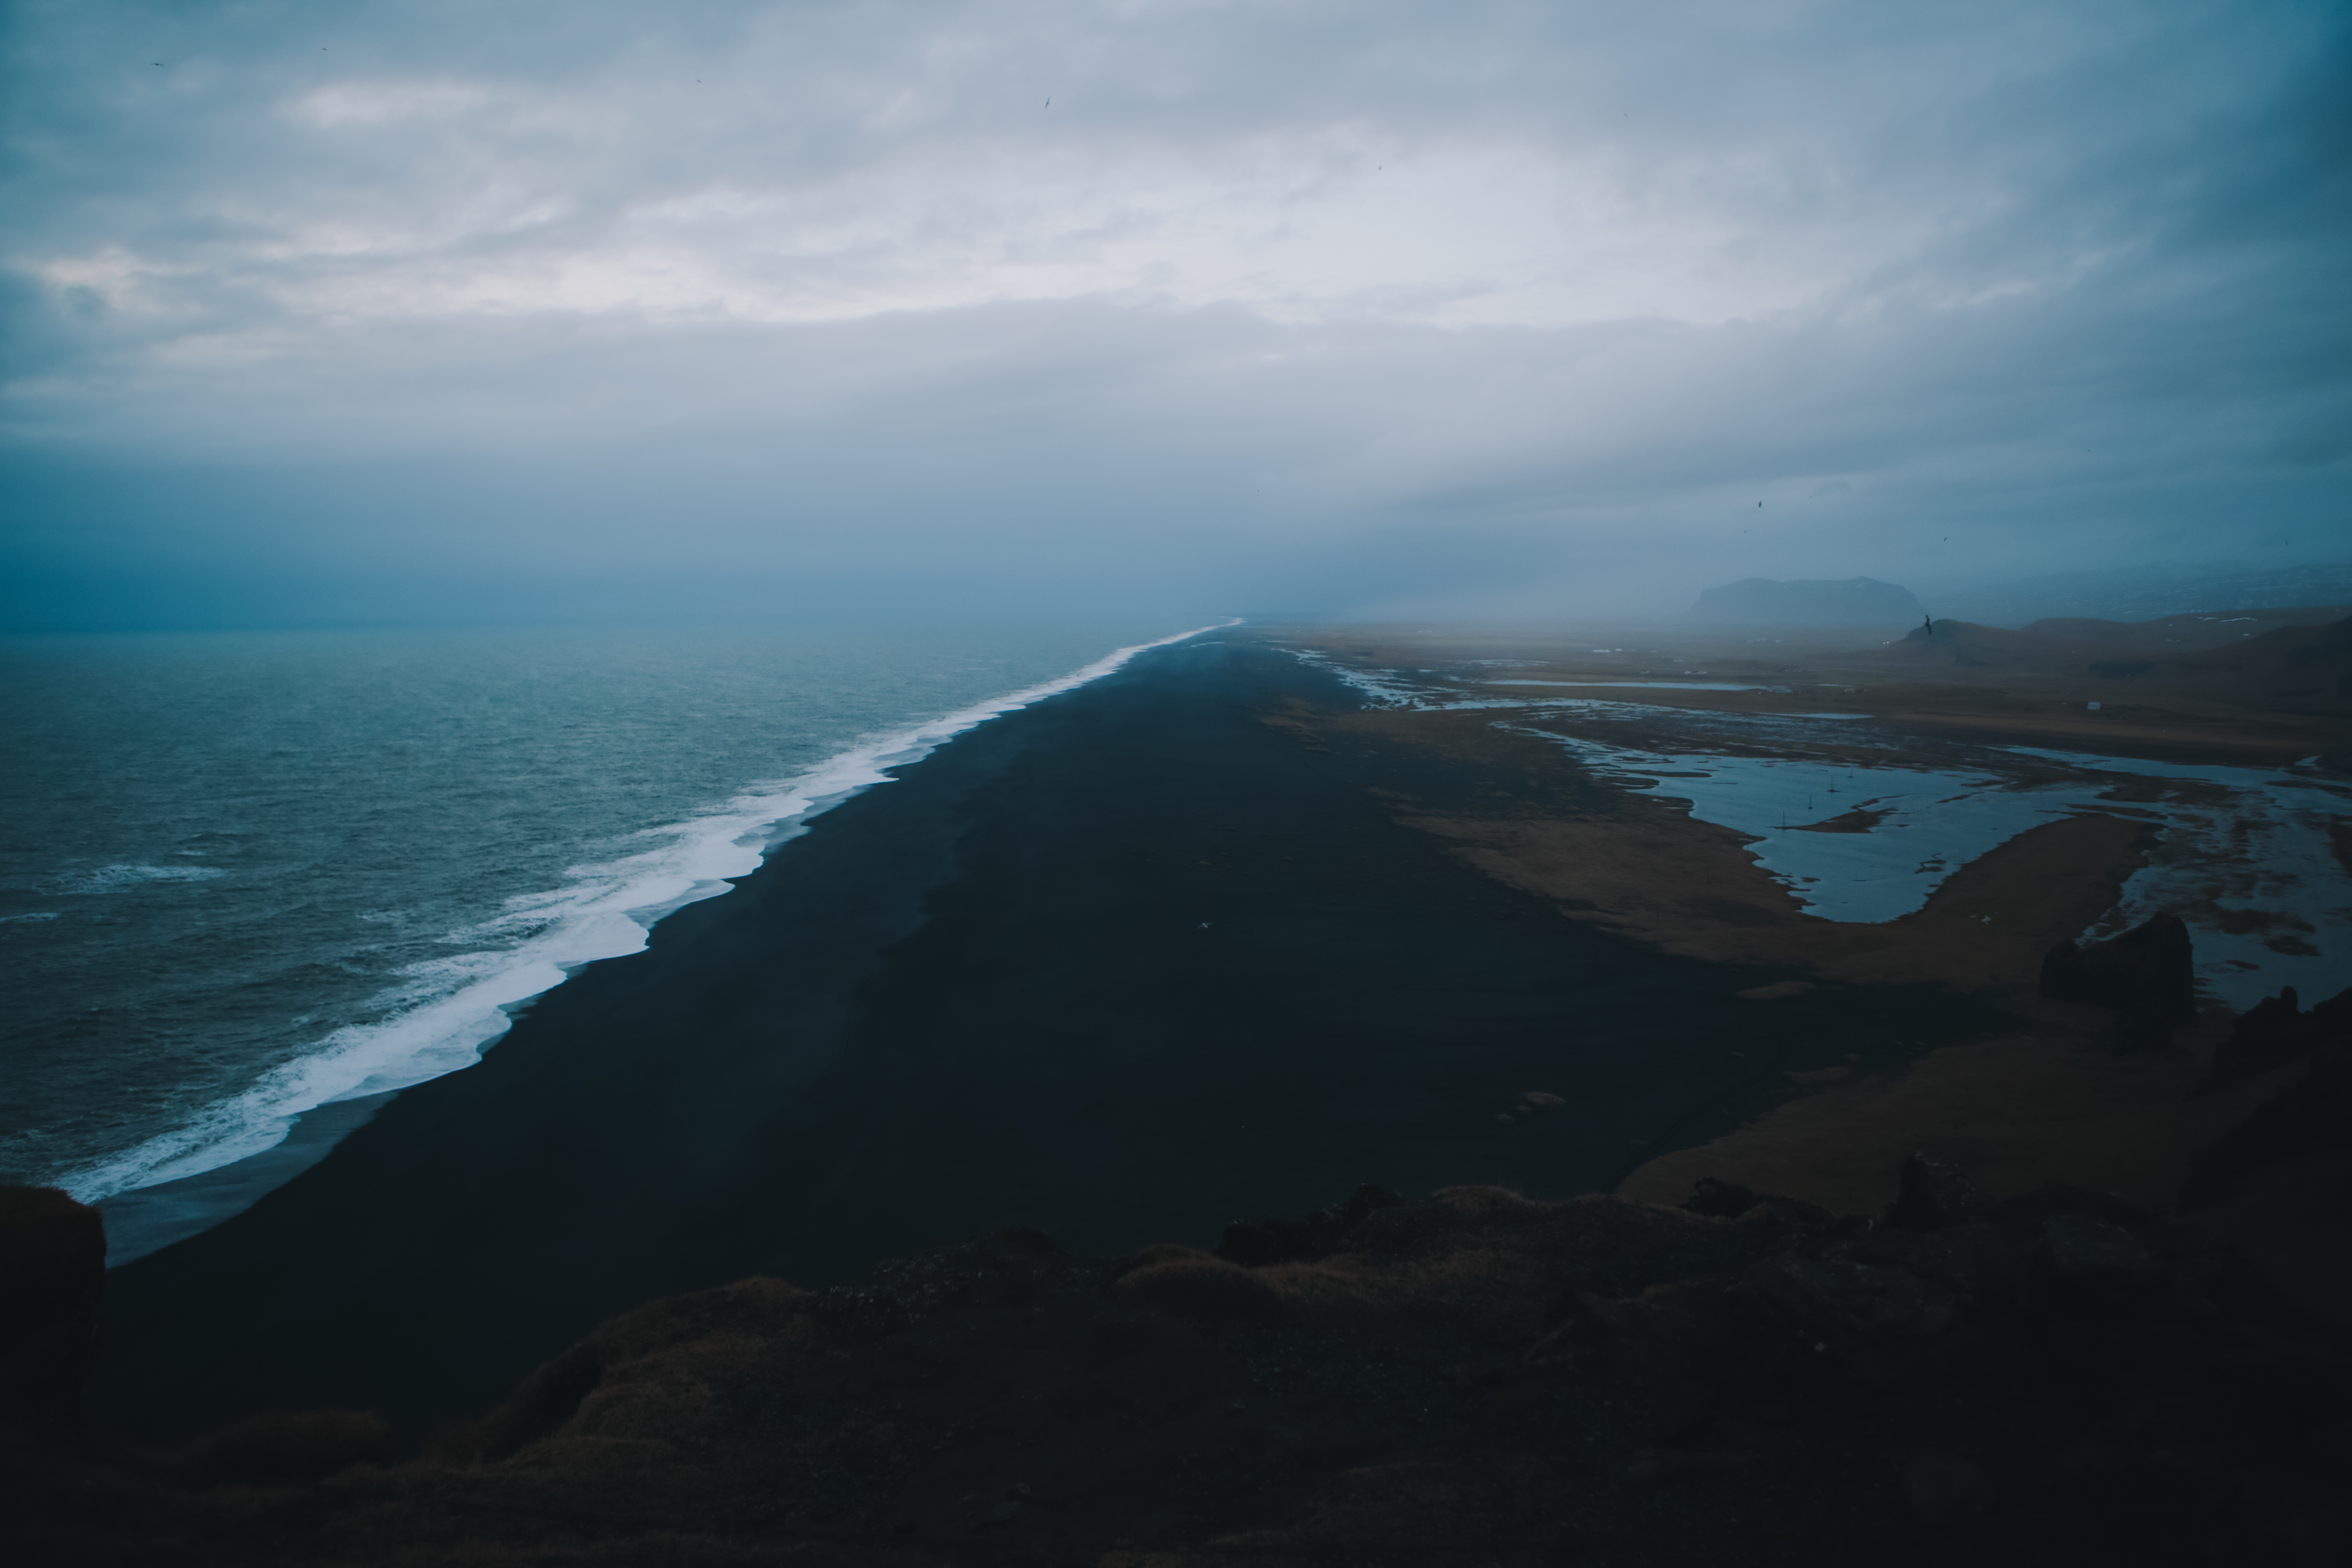
beach, sea, coast, ocean, horizon, mountain, cloud, sky, sunrise, sunlight, morning, wave, dawn, shoreline, cliff, dusk, reflection, bay, terrain, body of water, cape, landform, black sand beach, atmospheric phenomenon, atmosphere of earth